Leafhopper

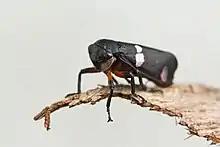
"Eurymela distincta"

An additional and unique character of leafhoppers is the production of brochosomes, which are thought to protect the animals, and particularly their egg clutches, from predation as well as pathogens.